Stewart Castle, Jamaica

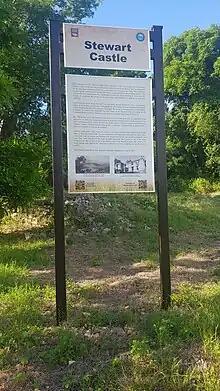
Jamaica National Heritage Trust information board at the site of Stewart Castle.

Stewart Castle was a sugar plantation in Trelawney, Jamaica.